Summerland Peninsula

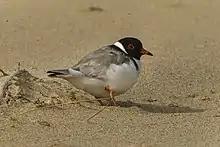
Hooded Plover (Thinornis cucullatus), Phillip Island Australia

Pest plants and weeds are a significant threat on the peninsula, impacting wildlife and habitat as well as threatened plant species and vegetation communities. African Boxthorn ("Lycium ferocissimum"), Gorse ("Ulex europaeus"), Kikuyu grass ("Pennisetum clandestinum") and Melaleuca species have been given priority for management as they threaten seabird habitat and provide shelter for feral cats and foxes. Introduced species such as Marram Grass ("Ammophila arenaria") and Sea Wheat-grass ("Thinopyrum junceiforme") have become well-established in many areas affecting dune development and morphology.